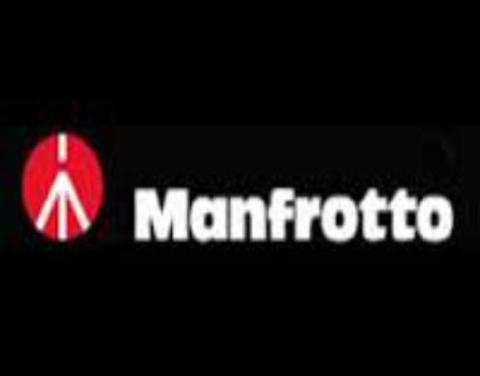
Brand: manfrotto
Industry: Electronic